Roman heritage in Kosovo

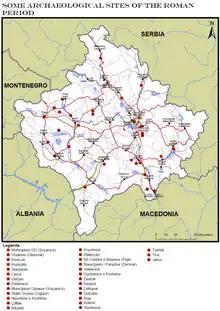
Roman period sites in Kosovo

The Roman heritage sites in Kosovo represent a multitude of monuments of material and spiritual culture, which reflect the Roman period in this region. Among them, a special place is occupied by those that represent the development of art, such as the plastic monuments that are more frequent, and at the same time occupy an important place, because with the presentation of figures in relief and with numerous inscriptions they speak to us enough for this period.